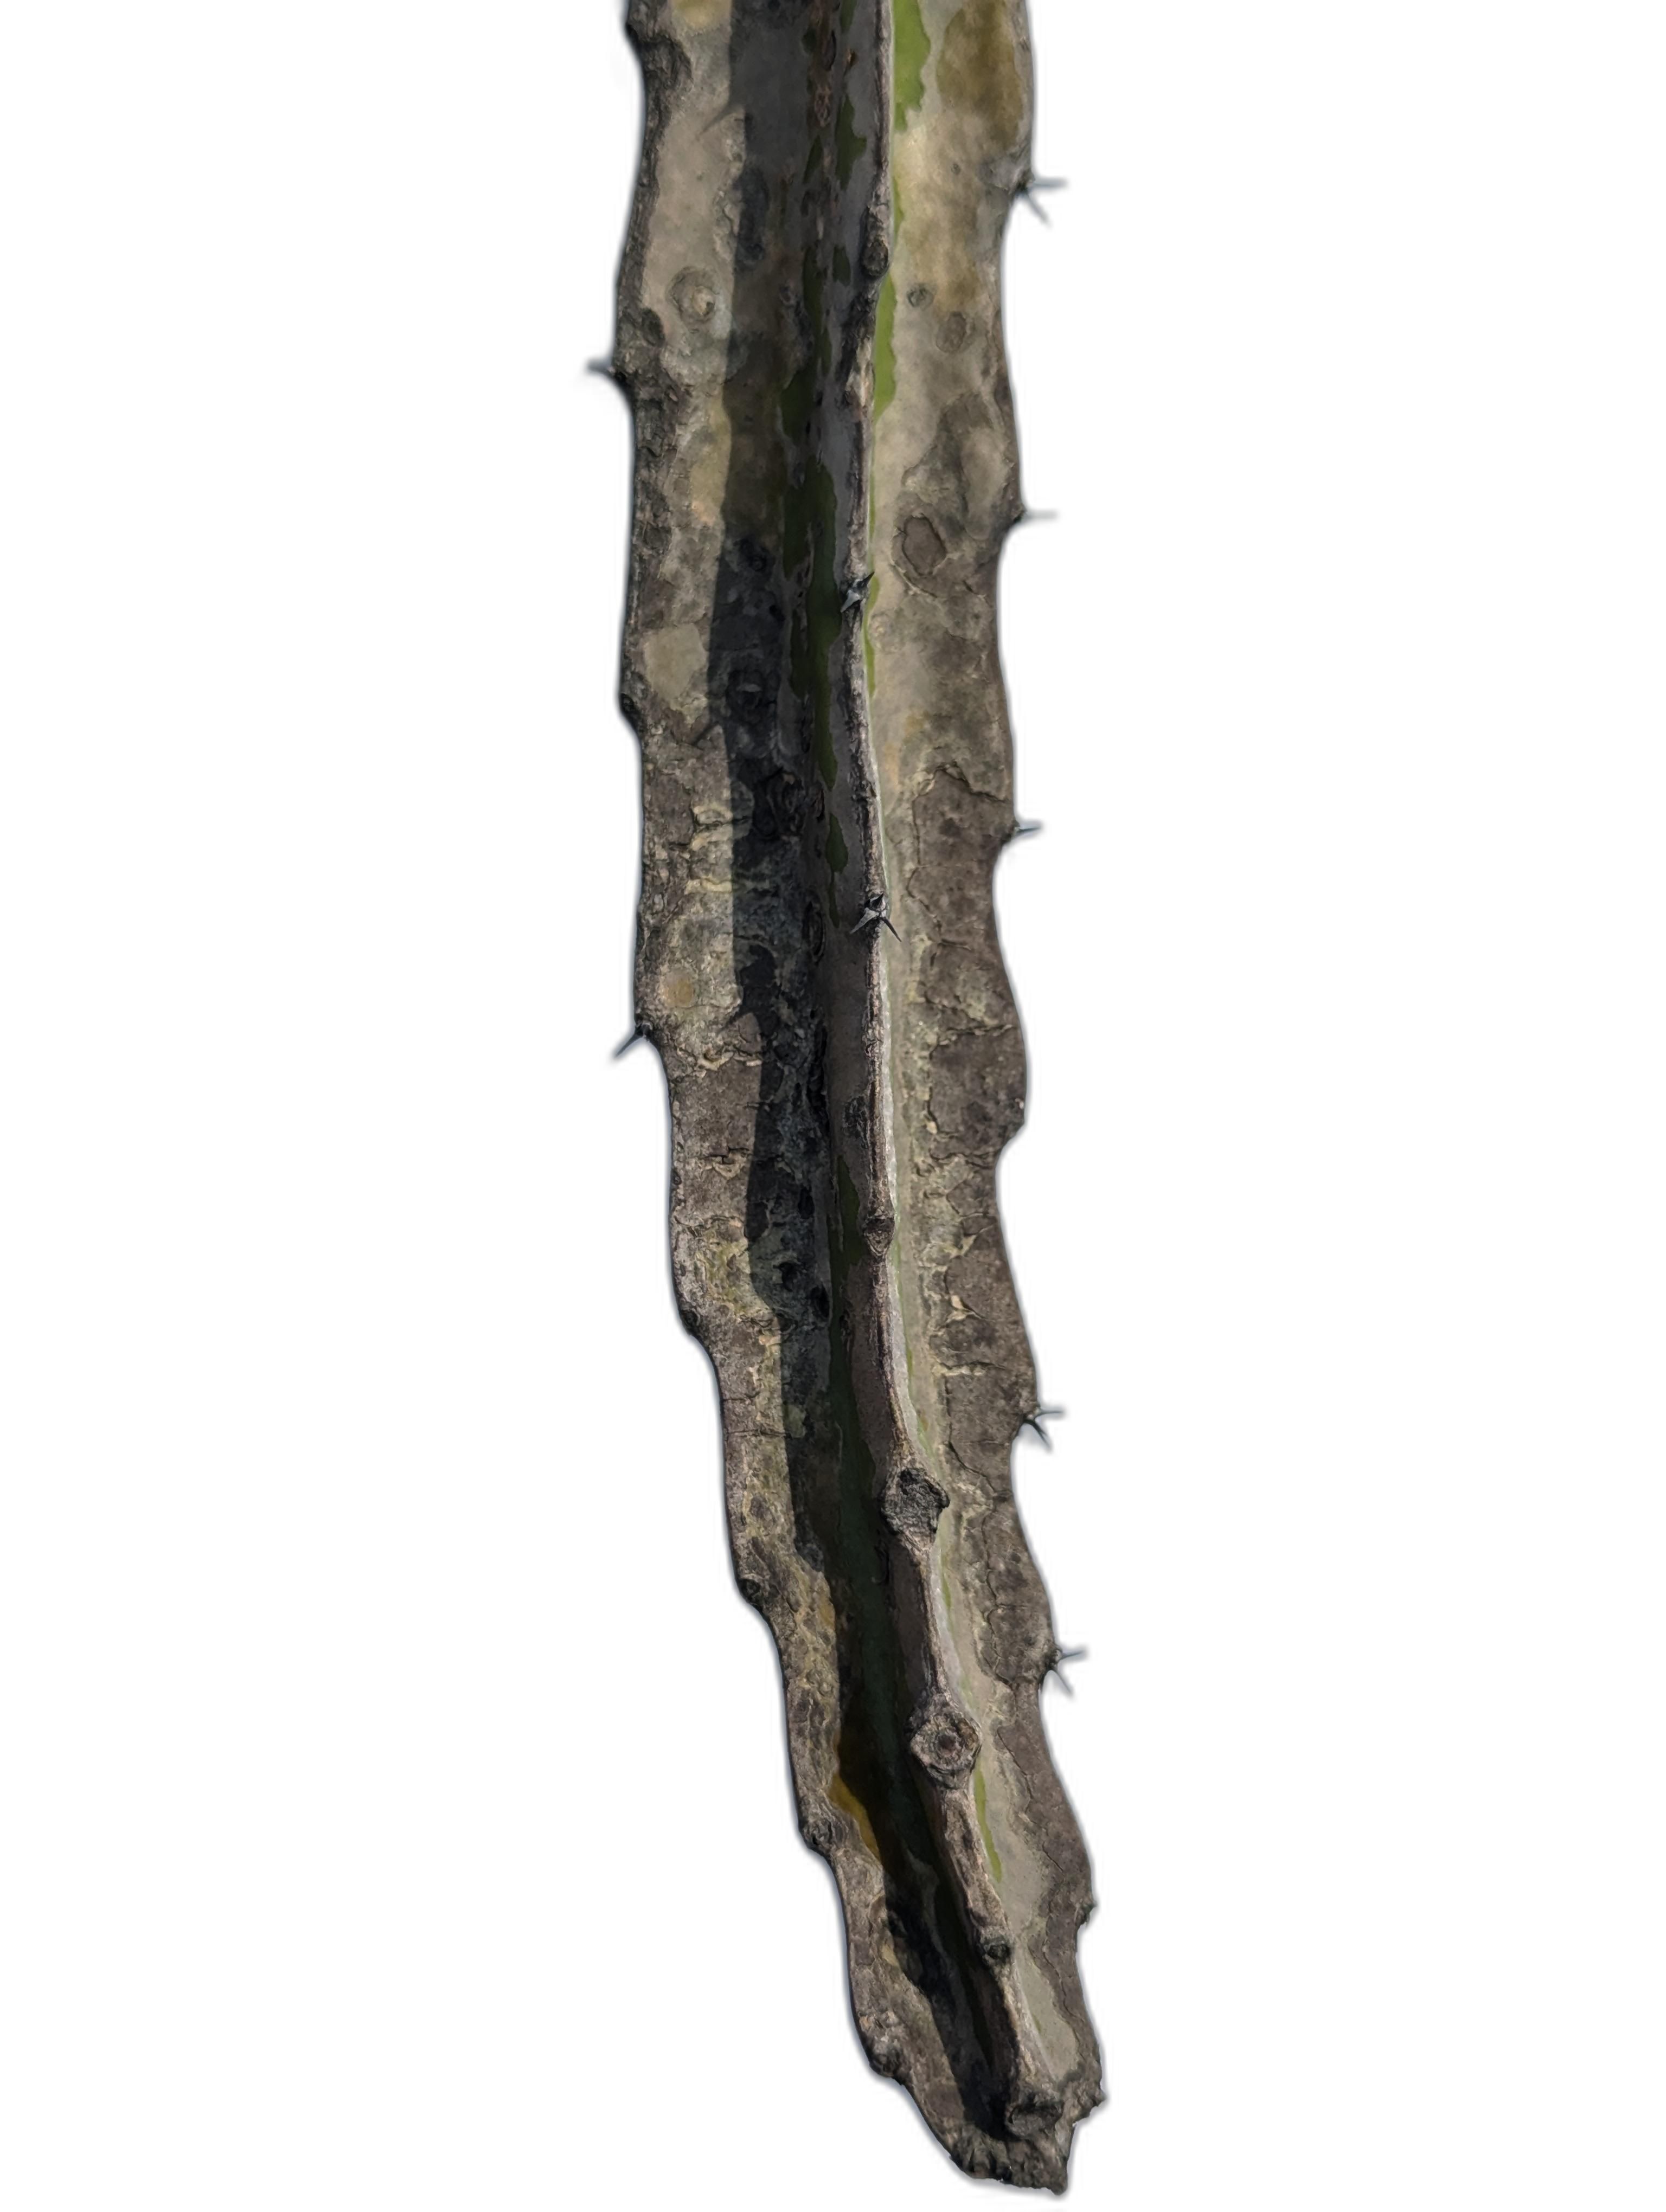
Label: Bad leaf